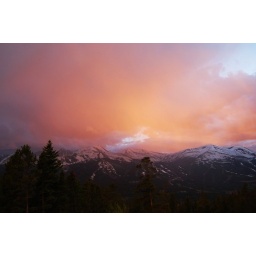
Big time sunset in Breckenridge. Unreal colors enable the sky to dwarf the huge mountain range.